Garmen Point

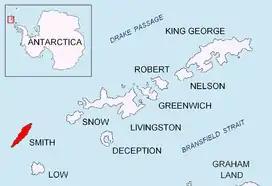
Location of Smith Island in the South Shetland Islands.

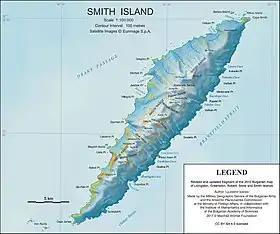
Topographic map of Smith Island.

Garmen Point (‘Nos Garmen’ \'nos 'g&r-men\) is a point on the northwest coast of Smith Island, South Shetland Islands situated north-northeast of Cape James, south-southwest of Markeli Point and southwest of Cape Smith. Formed by an offshoot of Mount Foster. The point is named after the settlement of Garmen in southwestern Bulgaria.